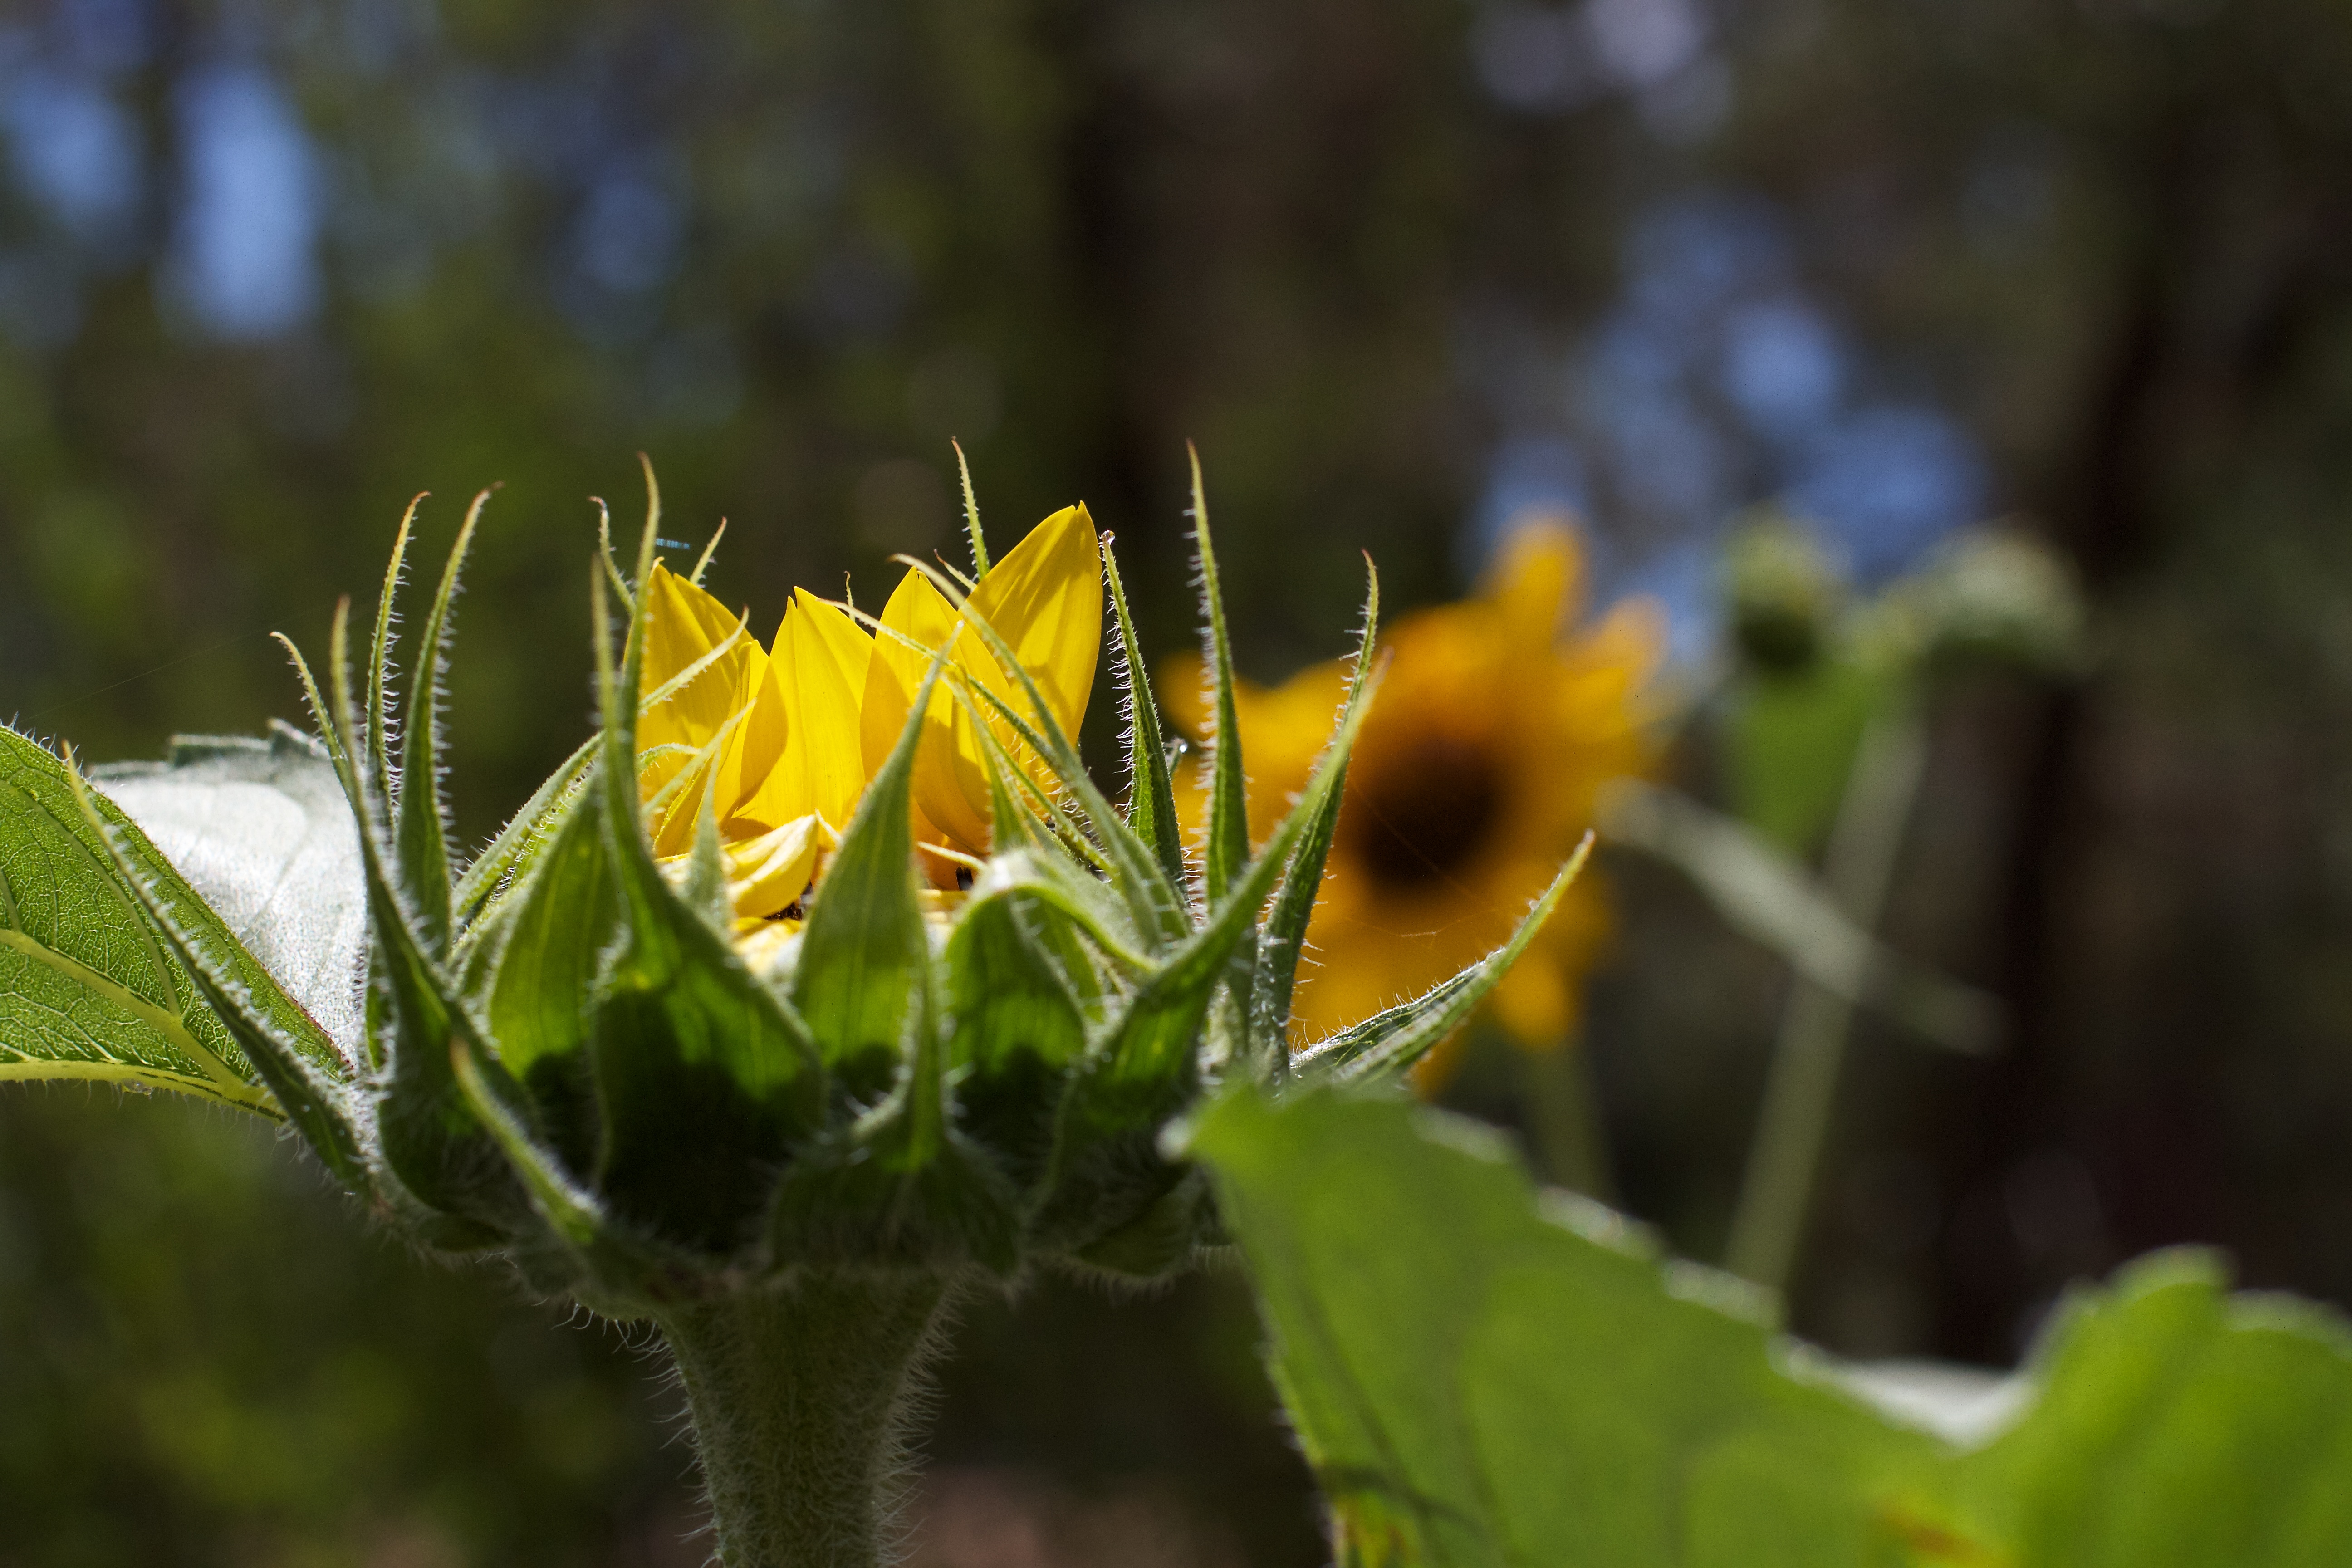
blossom, plant, flower, botany, yellow, flora, sunflower, wildflower, seedforward, macro photography, flowering plant, daisy family, plant stem, land plant